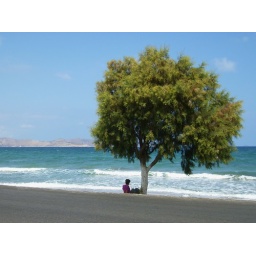
David under a tree on a beach in Kos.